Omar Varela

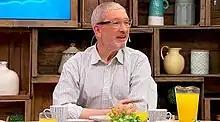
Varela in 2019

Omar Varela (15 October 1957 – 6 December 2022) was a Uruguayan actor, director, playwright, and teacher, the founder of the theater company Italia Fausta.